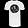
Label: T - shirt / top